1997 Red River flood in the United States

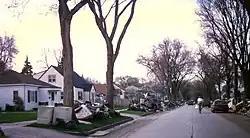
Victims had large piles of flood-damaged possessions placed in front of their homes for city pick-up.

In June, Canadian Prime Minister Jean Chrétien and President Clinton appointed the International Red River Basin Task Force containing members of both countries. The task force's purpose was to find ways to improve flood forecasting.